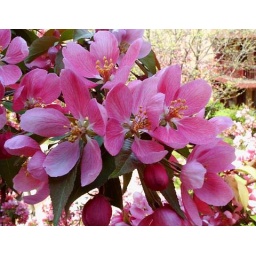
The flowering trees by my balcony